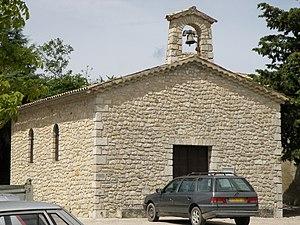
Vercoiran (Drôme, France). Église paroissiale Sainte-Anne, dans le vieux village perché.
Vercoiran est une commune française située dans le département de la Drôme en région Auvergne-Rhône-Alpes. Ses habitants sont appelés les Vercoiranais et les Vercoiranaises.